Fukui (city)

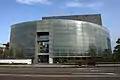
Fukui International Activities Plaza

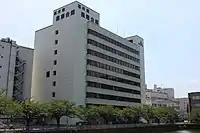
Fukui Prefecture Agricultural Cooperatives

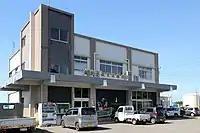
Fisheries Cooperative Association of FukuiCity

The economy of Fukui is mixed. The city is a regional commercial and finance centre; however, manufacturing, agriculture and commercial fishing also are contributors to the local economy.